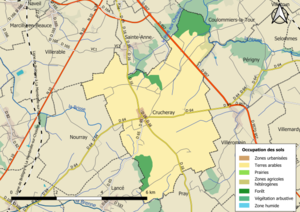
Carte des infrastructures et de l’occupation des sols en 2018 de la commune de fr:Crucheray (France).
Crucheray est une commune française située dans le département de Loir-et-Cher, en région Centre-Val de Loire.